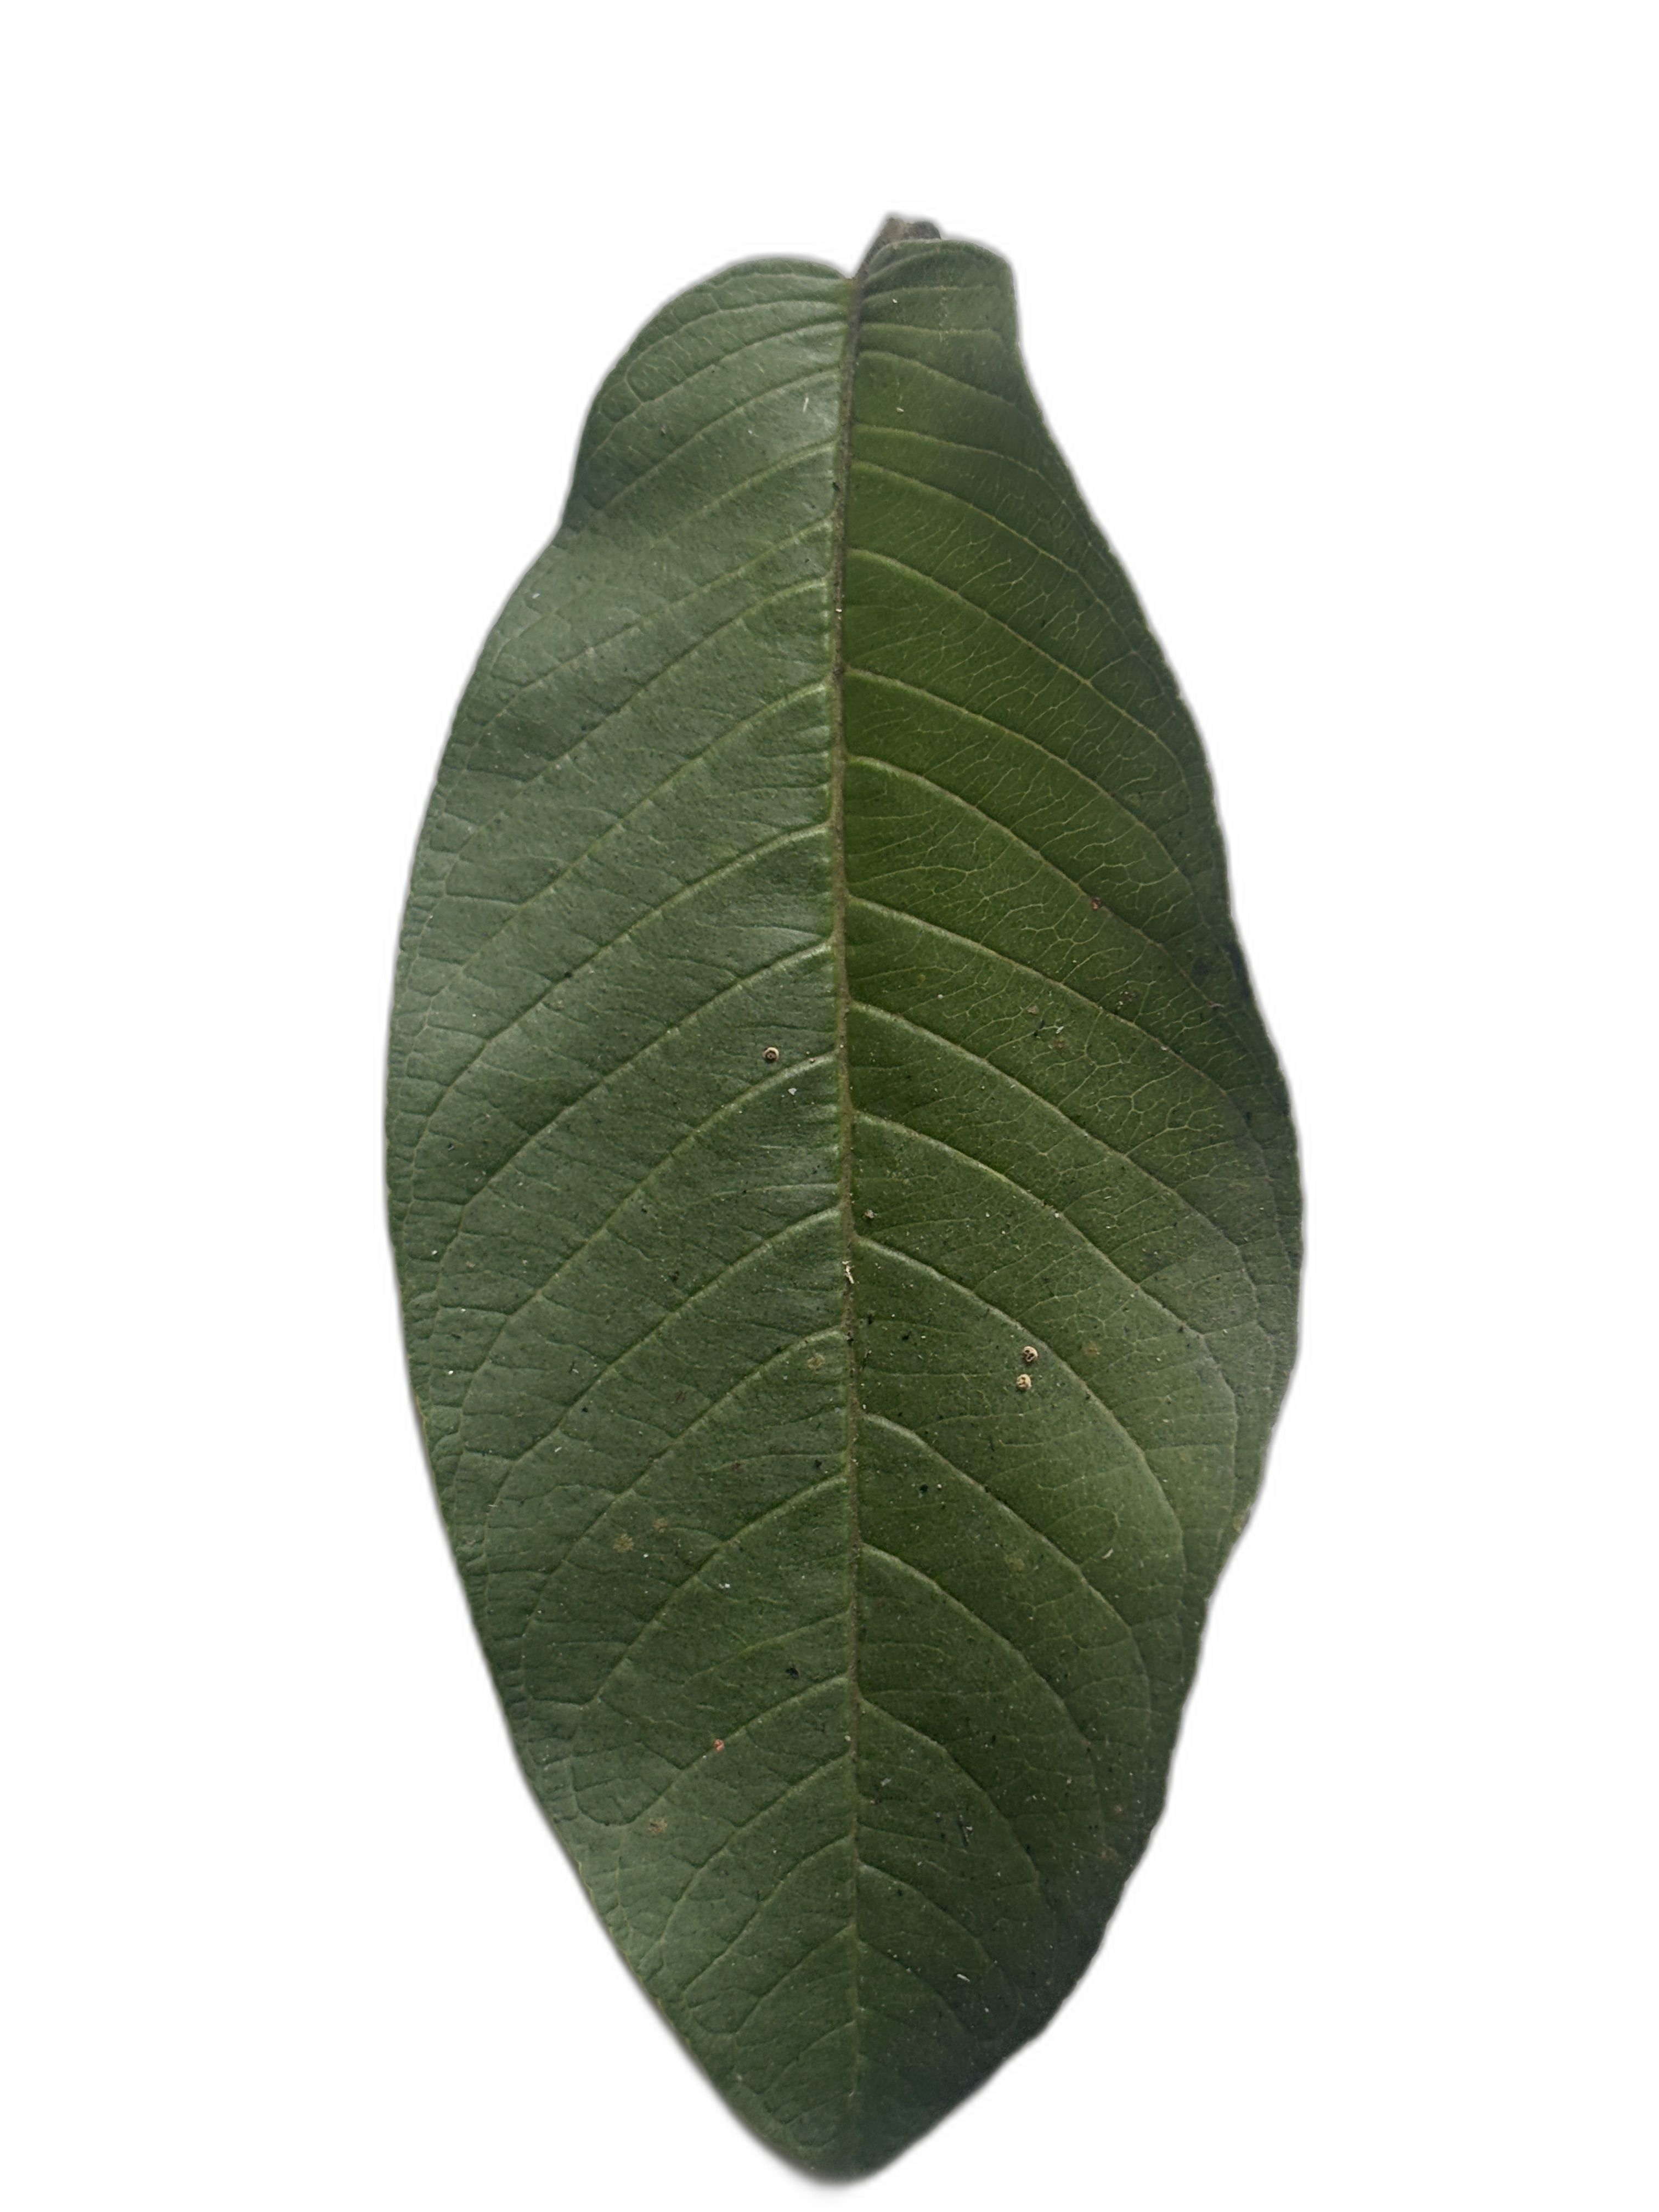
Plant part: leaf
Disease: Healthy